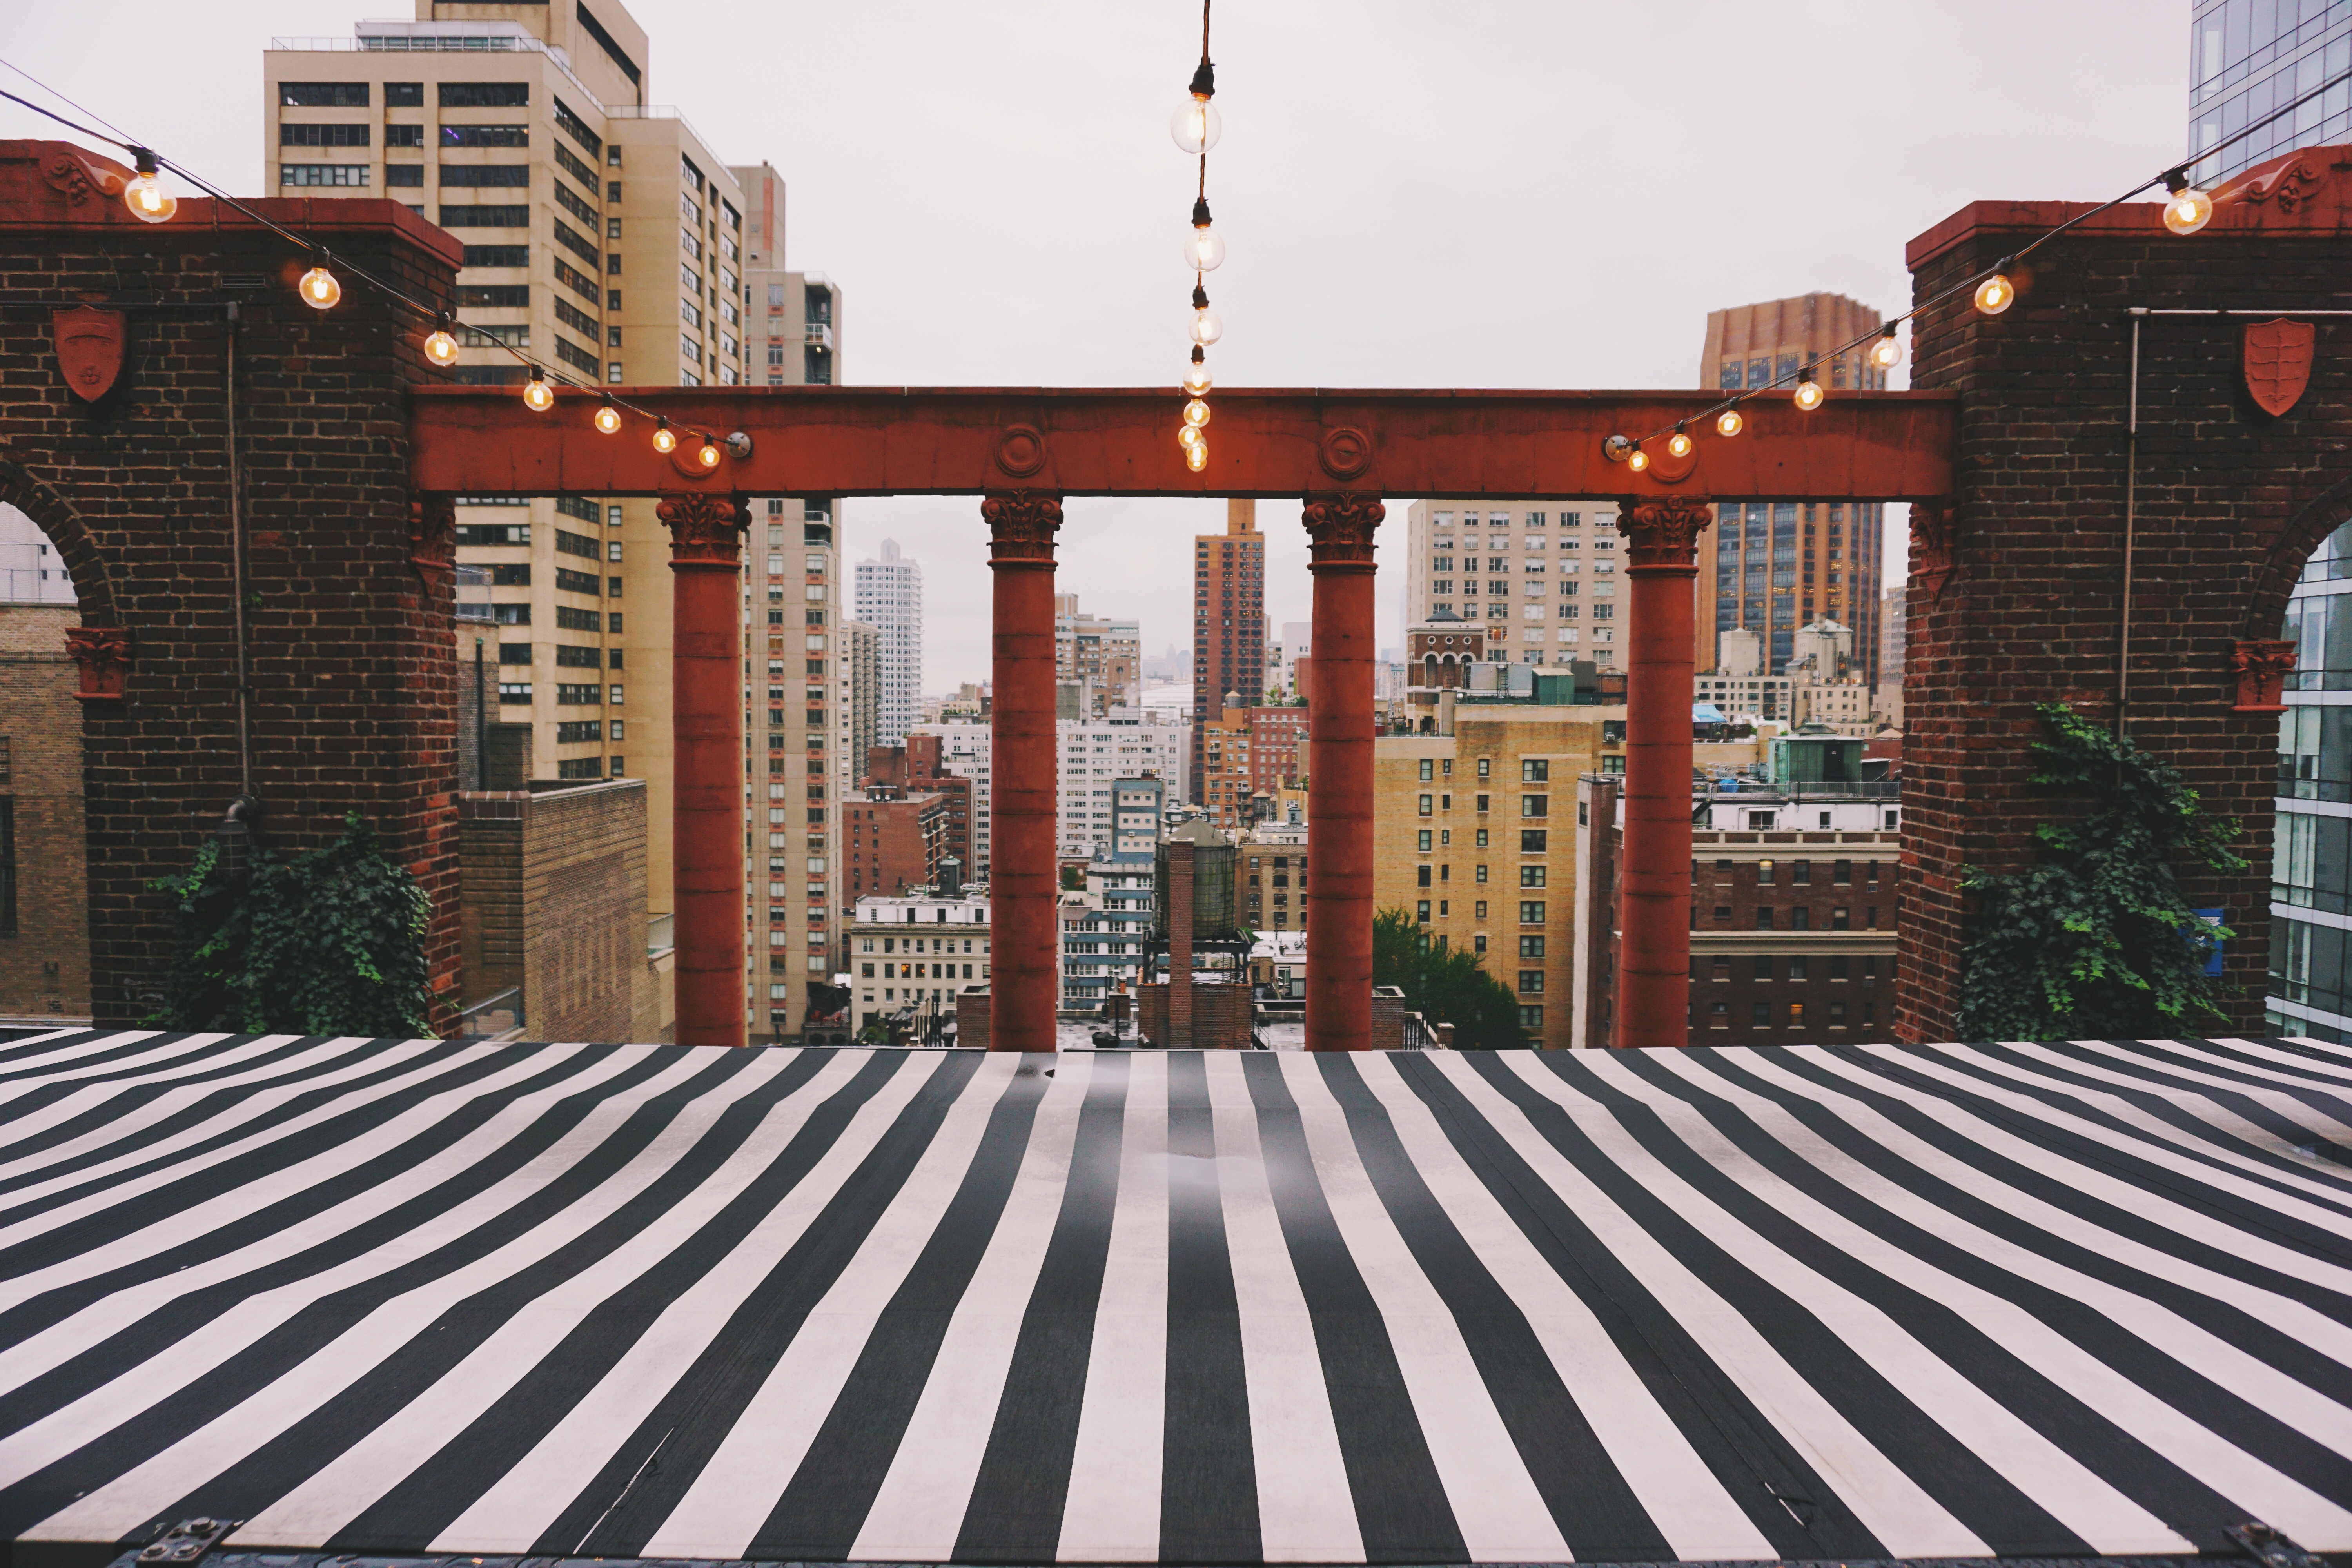
architecture, road, street, roof, city, walkway, downtown, facade, neighbourhood, pedestrian crossing, urban area, residential area, outdoor structure